The Former Mattia Pascal

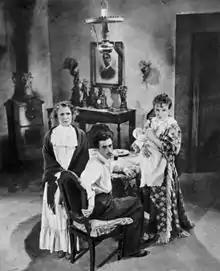

The Former Mattia Pascal is a 1937 Italian drama film directed by Pierre Chenal and starring Pierre Blanchar, Isa Miranda and Irma Gramatica. It is based on the 1904 novel "Il fu Mattia Pascal" by Luigi Pirandello. The film was shot at the Cines Studios in Rome. A separate French-language version was also made, under the title "The Man from Nowhere".